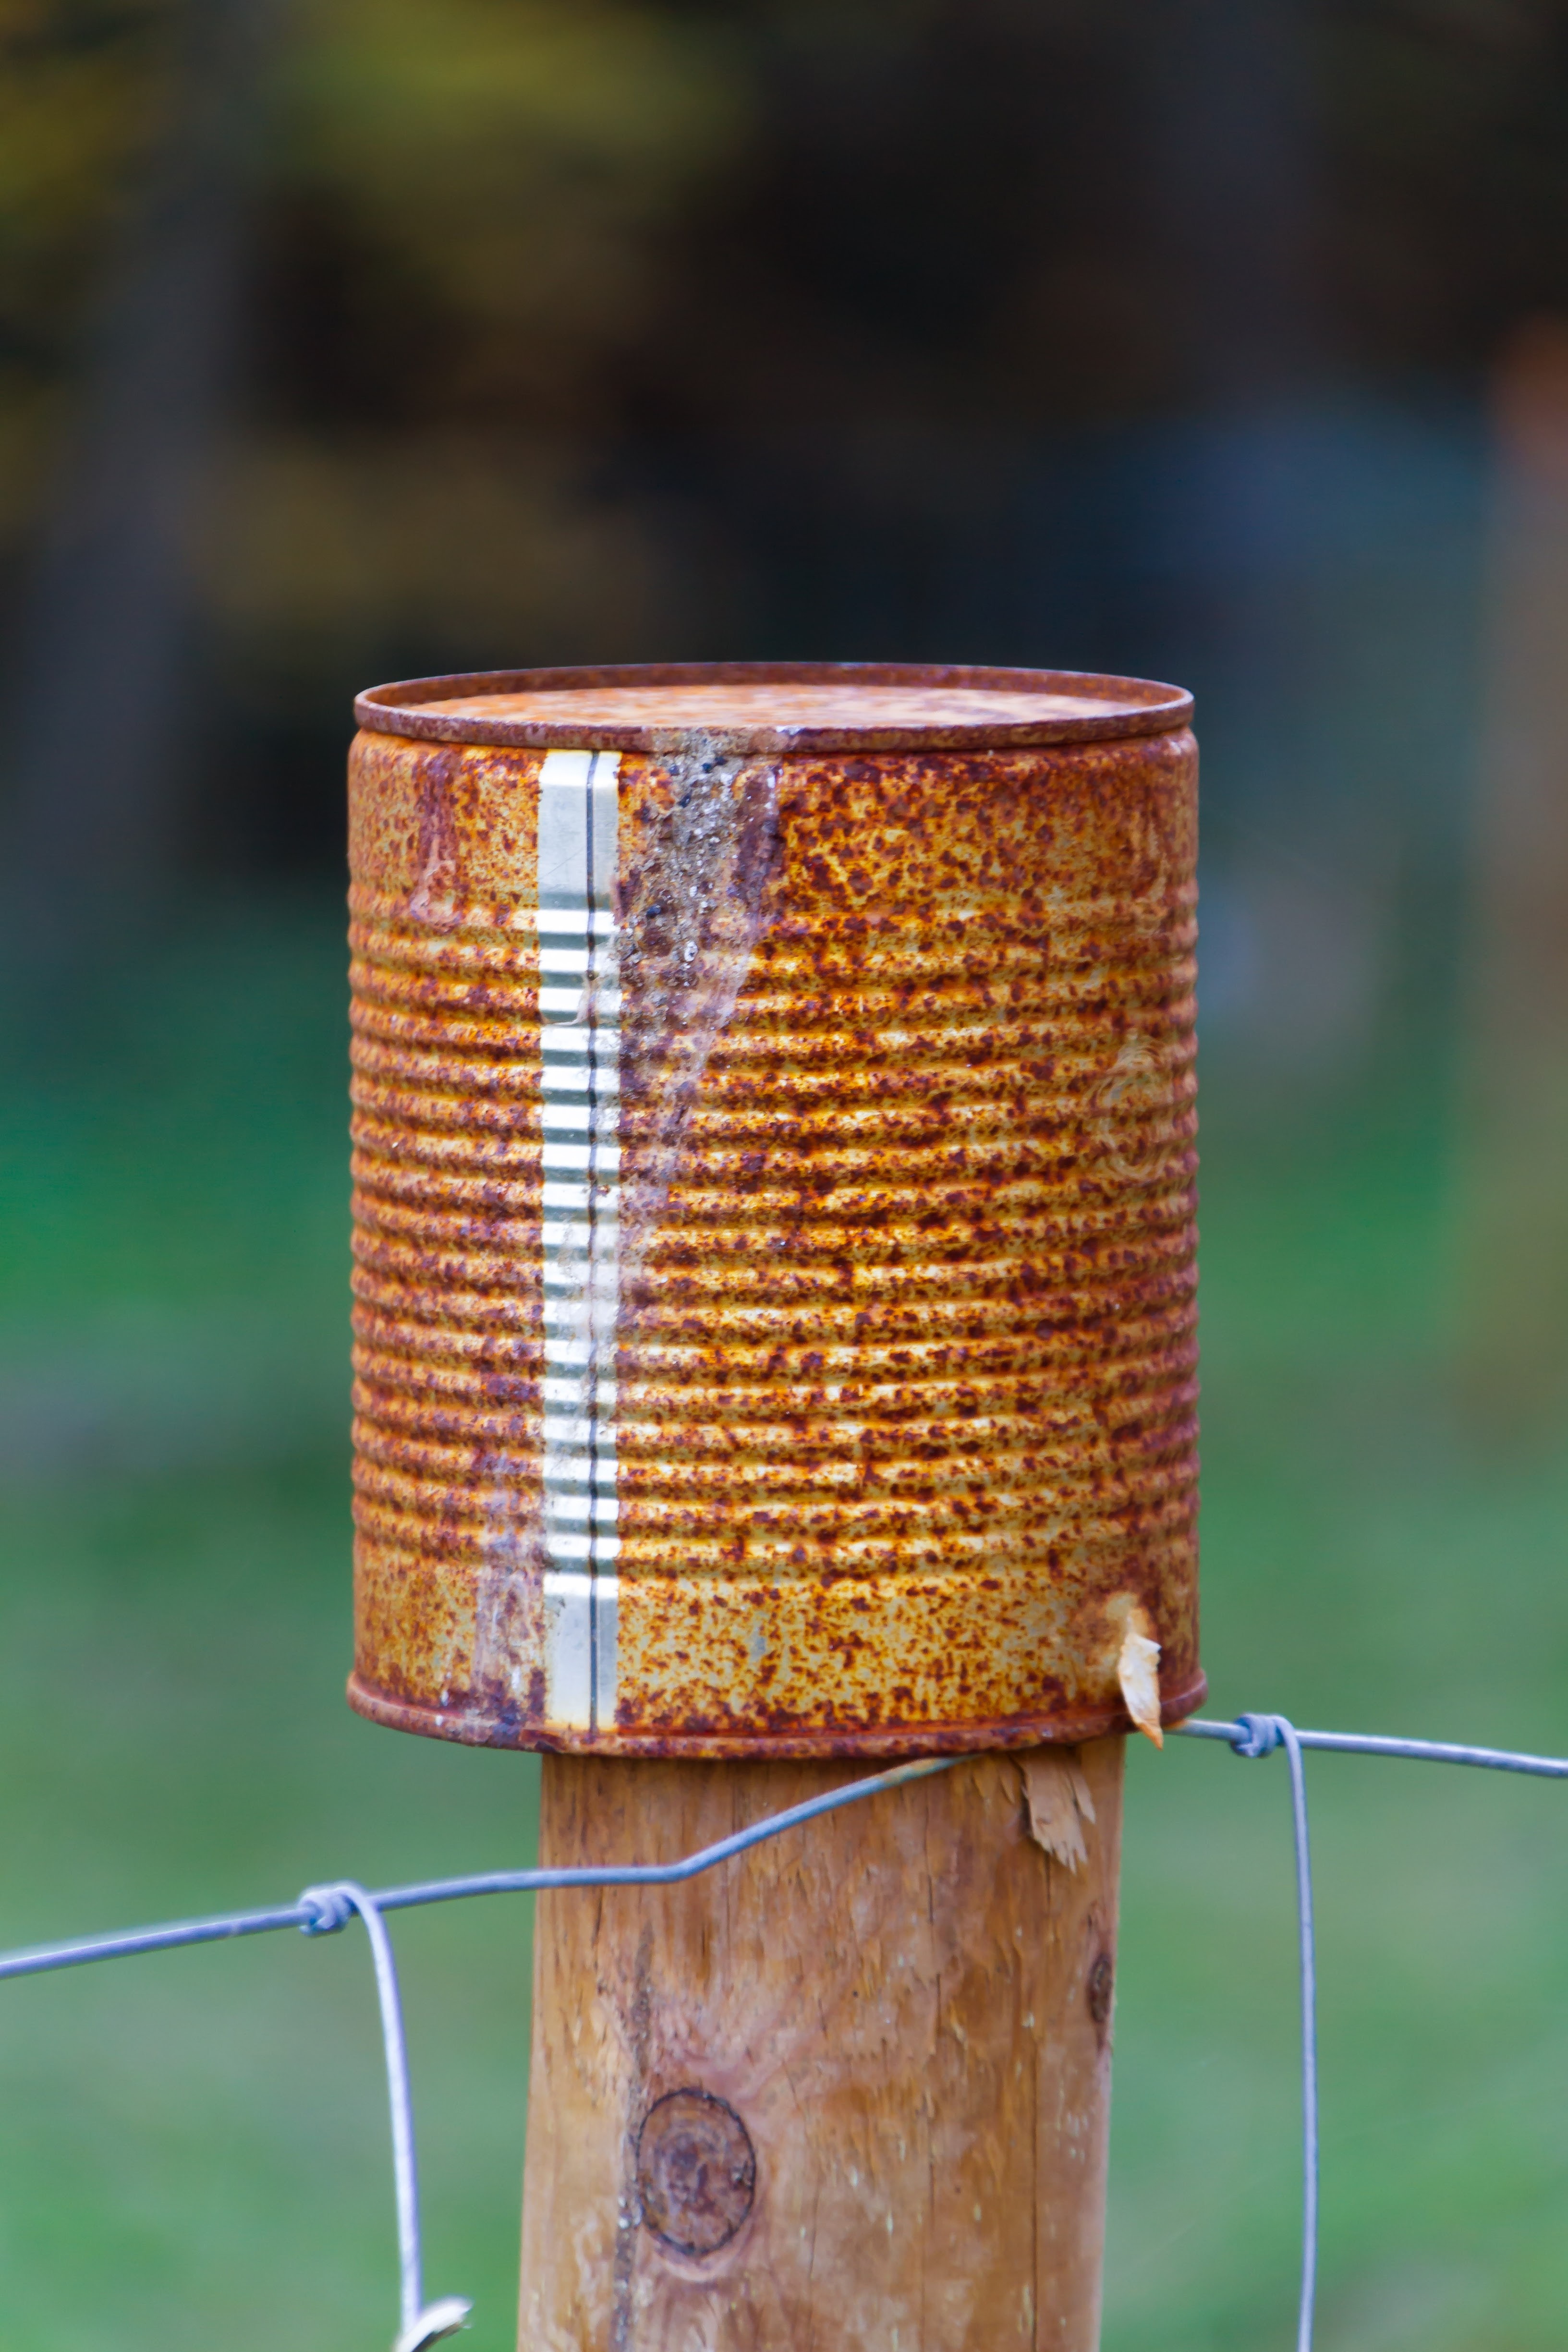
fence, box, agriculture, lighting, material, rusty, stainless, bird feeder, tin can, man made object